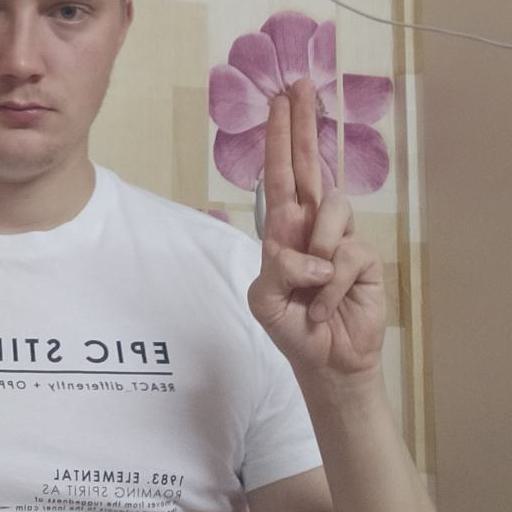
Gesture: two_up